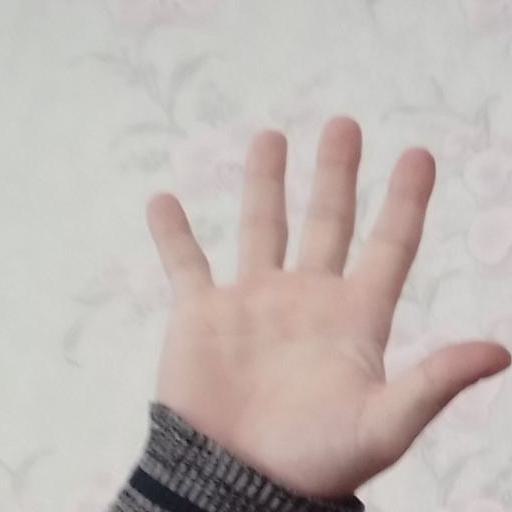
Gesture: palm